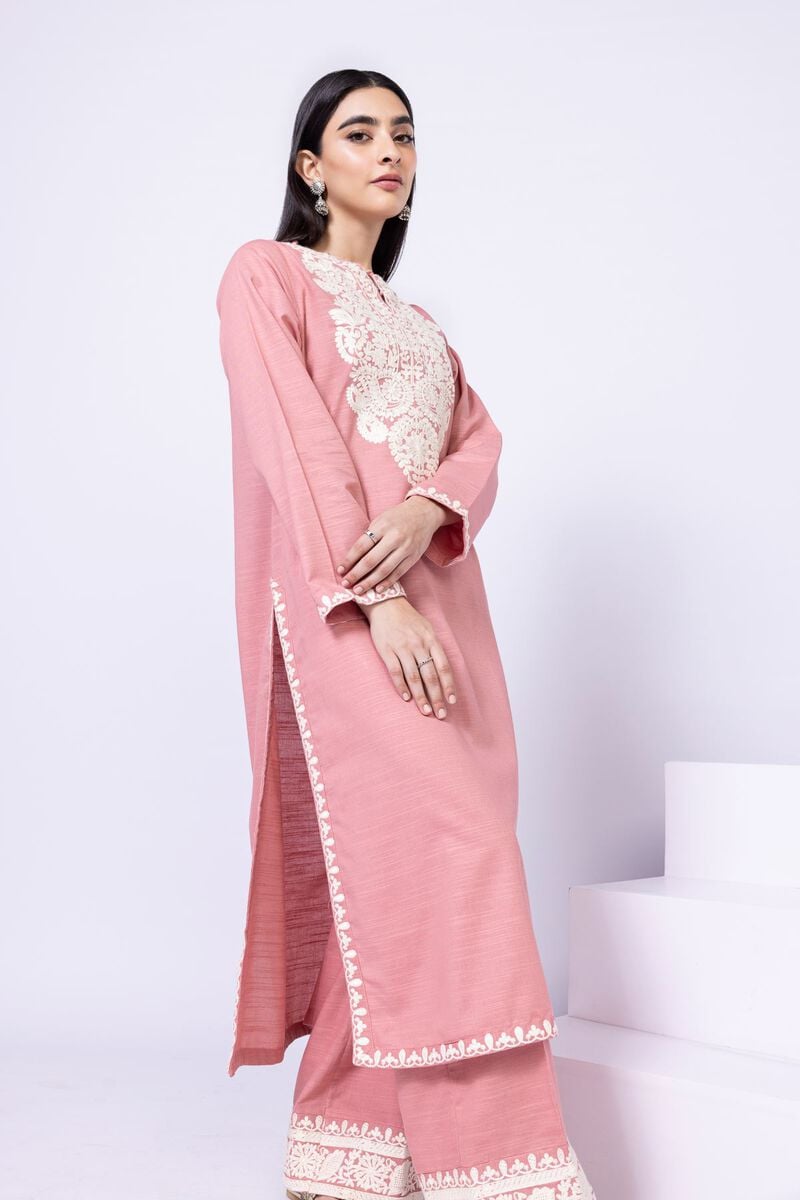
pink embroidered cotton tunic